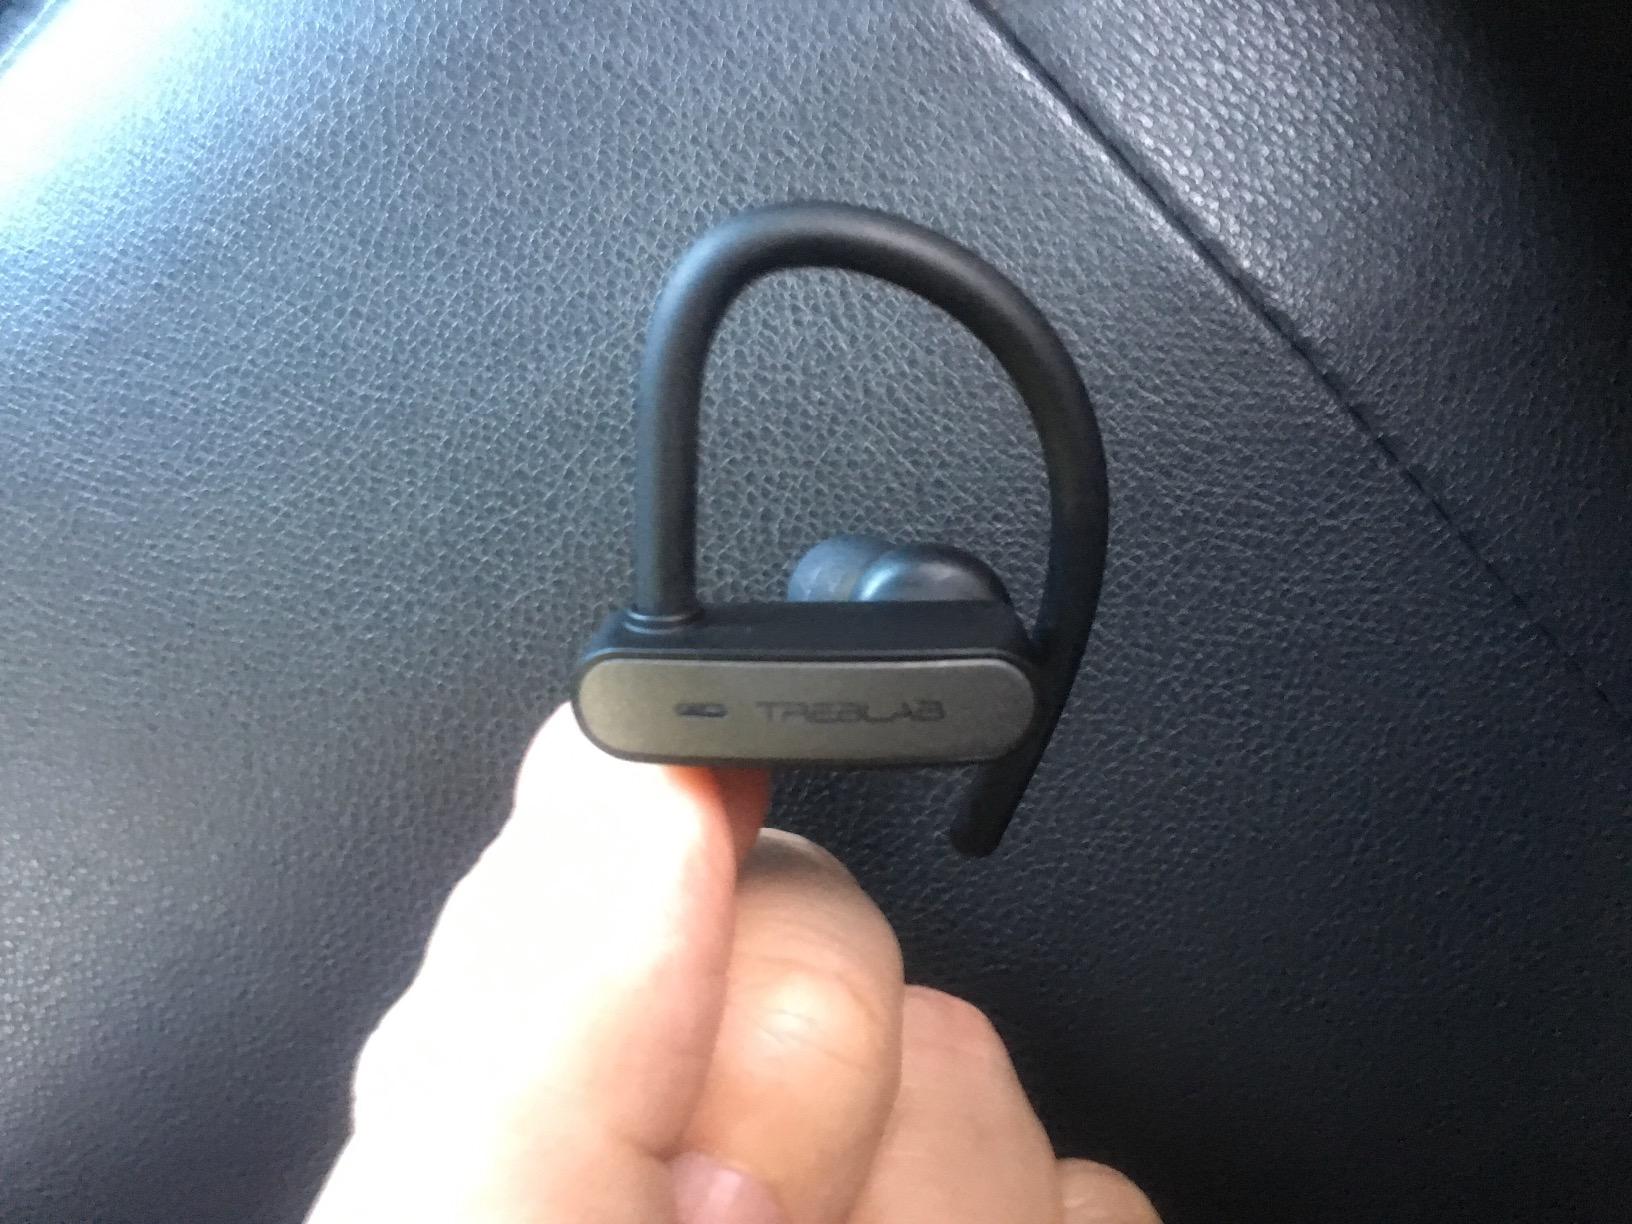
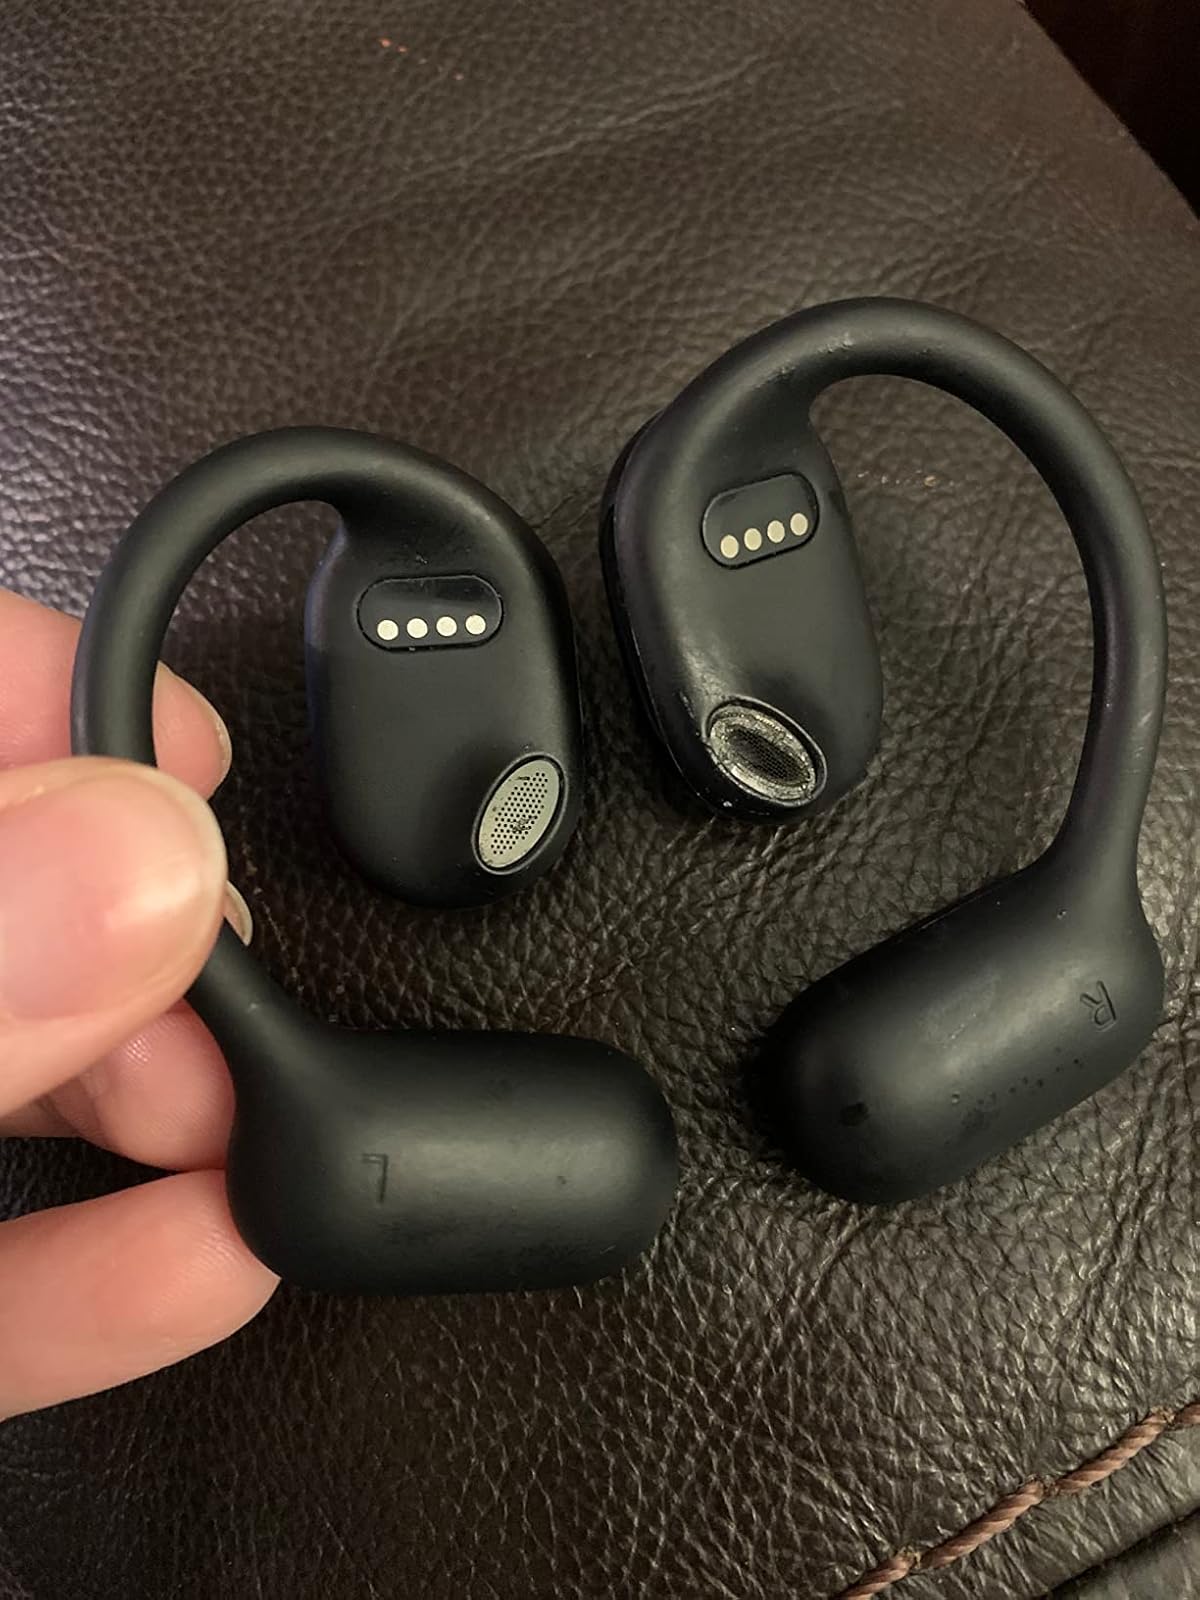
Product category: earbuds
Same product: no